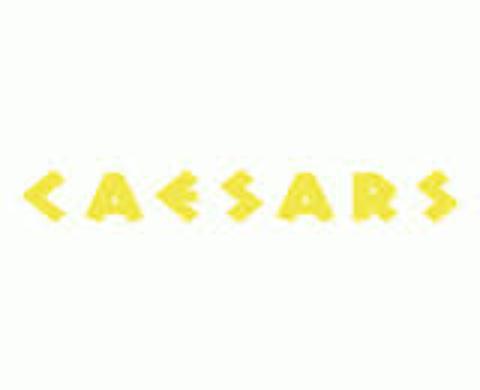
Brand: Cesars
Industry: Others